Snaefell Summit railway station

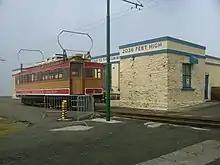
Prior to refurbishment

The line originally opened in 1895, when a wooden "chalet" type building was erected, including a waiting shelter and staff areas. As a result of increased popularity with the Victorian holidaymakers, a larger, brick-built structure was erected at the turn of the century. The original structure was built entirely of wood, and offered only basic facilities to visitors, and such was the popularity of the tramway that it outlived its usefulness within a few years. A replacement stone structure was installed in 1902 and featured castellated turrets and was more Gothic in appearance. It is the replacement building that serves the railway today but it is in much-simplified format, on the same site as the original building. Early views of the railway station and its environs reveal that there were timber boarded walkways leading to various viewpoints around the terminus. The walkways are now built of concrete, with metal handrails. Coin-operated telescopes were also a feature in the heyday of the line and these were reinstated in 2010.